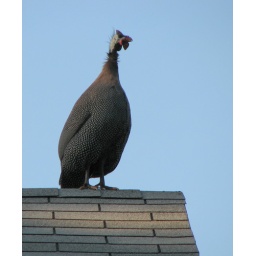
An ugly bird walking on a roof at Laurel Locks along Rt 724 in Chester County near Pottstown Pennsylvania